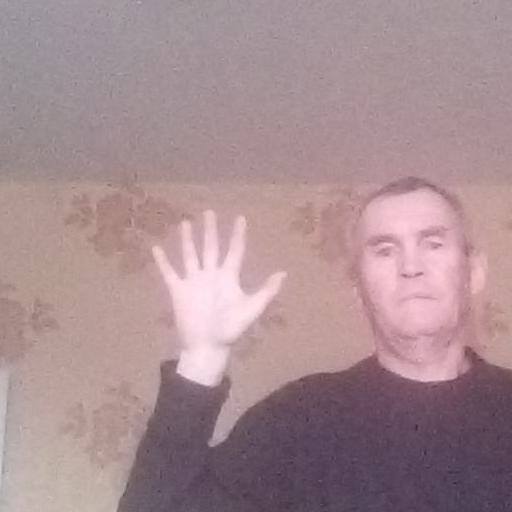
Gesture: palm